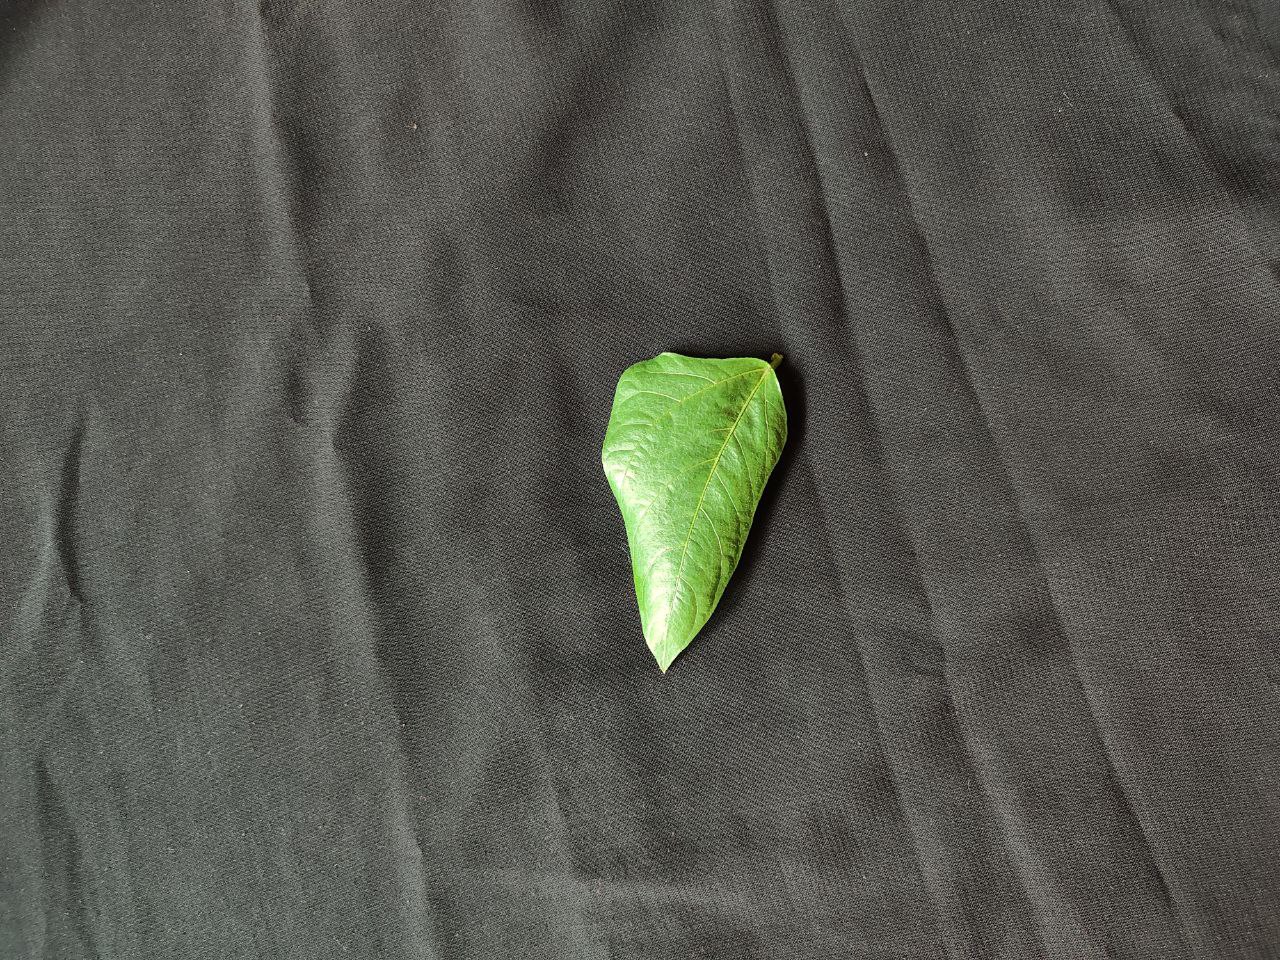
Crop: cowpea
Leaf condition: Fresh Leaf